Diamond White

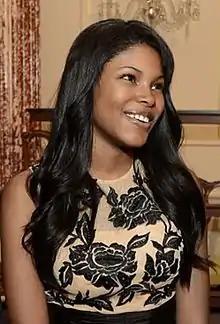
White in June 2013

Diamond White (born January 1, 1999) is an American singer and actress. In 2012, she was a contestant on the second season of the U.S. version of "The X Factor", where she finished in fifth place. She voices Frankie Greene on the Discovery Family series "", Fuli on the Disney Junior series "The Lion Guard" and had a cameo appearance on "The Haunted Hathaways" and has recurring roles on "Sofia the First" and "Phineas and Ferb". She also provided the voice of Babs Byuteman on the 2019 Netflix series, "Pinky Malinky". From November 2020 to July 2024, she played the contract role of Paris Buckingham on the CBS soap opera "The Bold and the Beautiful". In 2021, she began voicing Lunella Lafayette/Moon Girl in the Disney Channel animated series "Moon Girl and Devil Dinosaur", which premiered in early 2023.